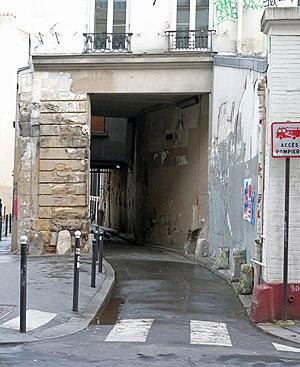
Passage St-Sébastien - Paris XI
La rue Amelot est située dans le 11ᵉ arrondissement de Paris.
Le passage Saint-Sébastien est une voie du 11ᵉ arrondissement de Paris, en France.